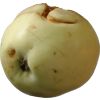
Label: Apple hit 1